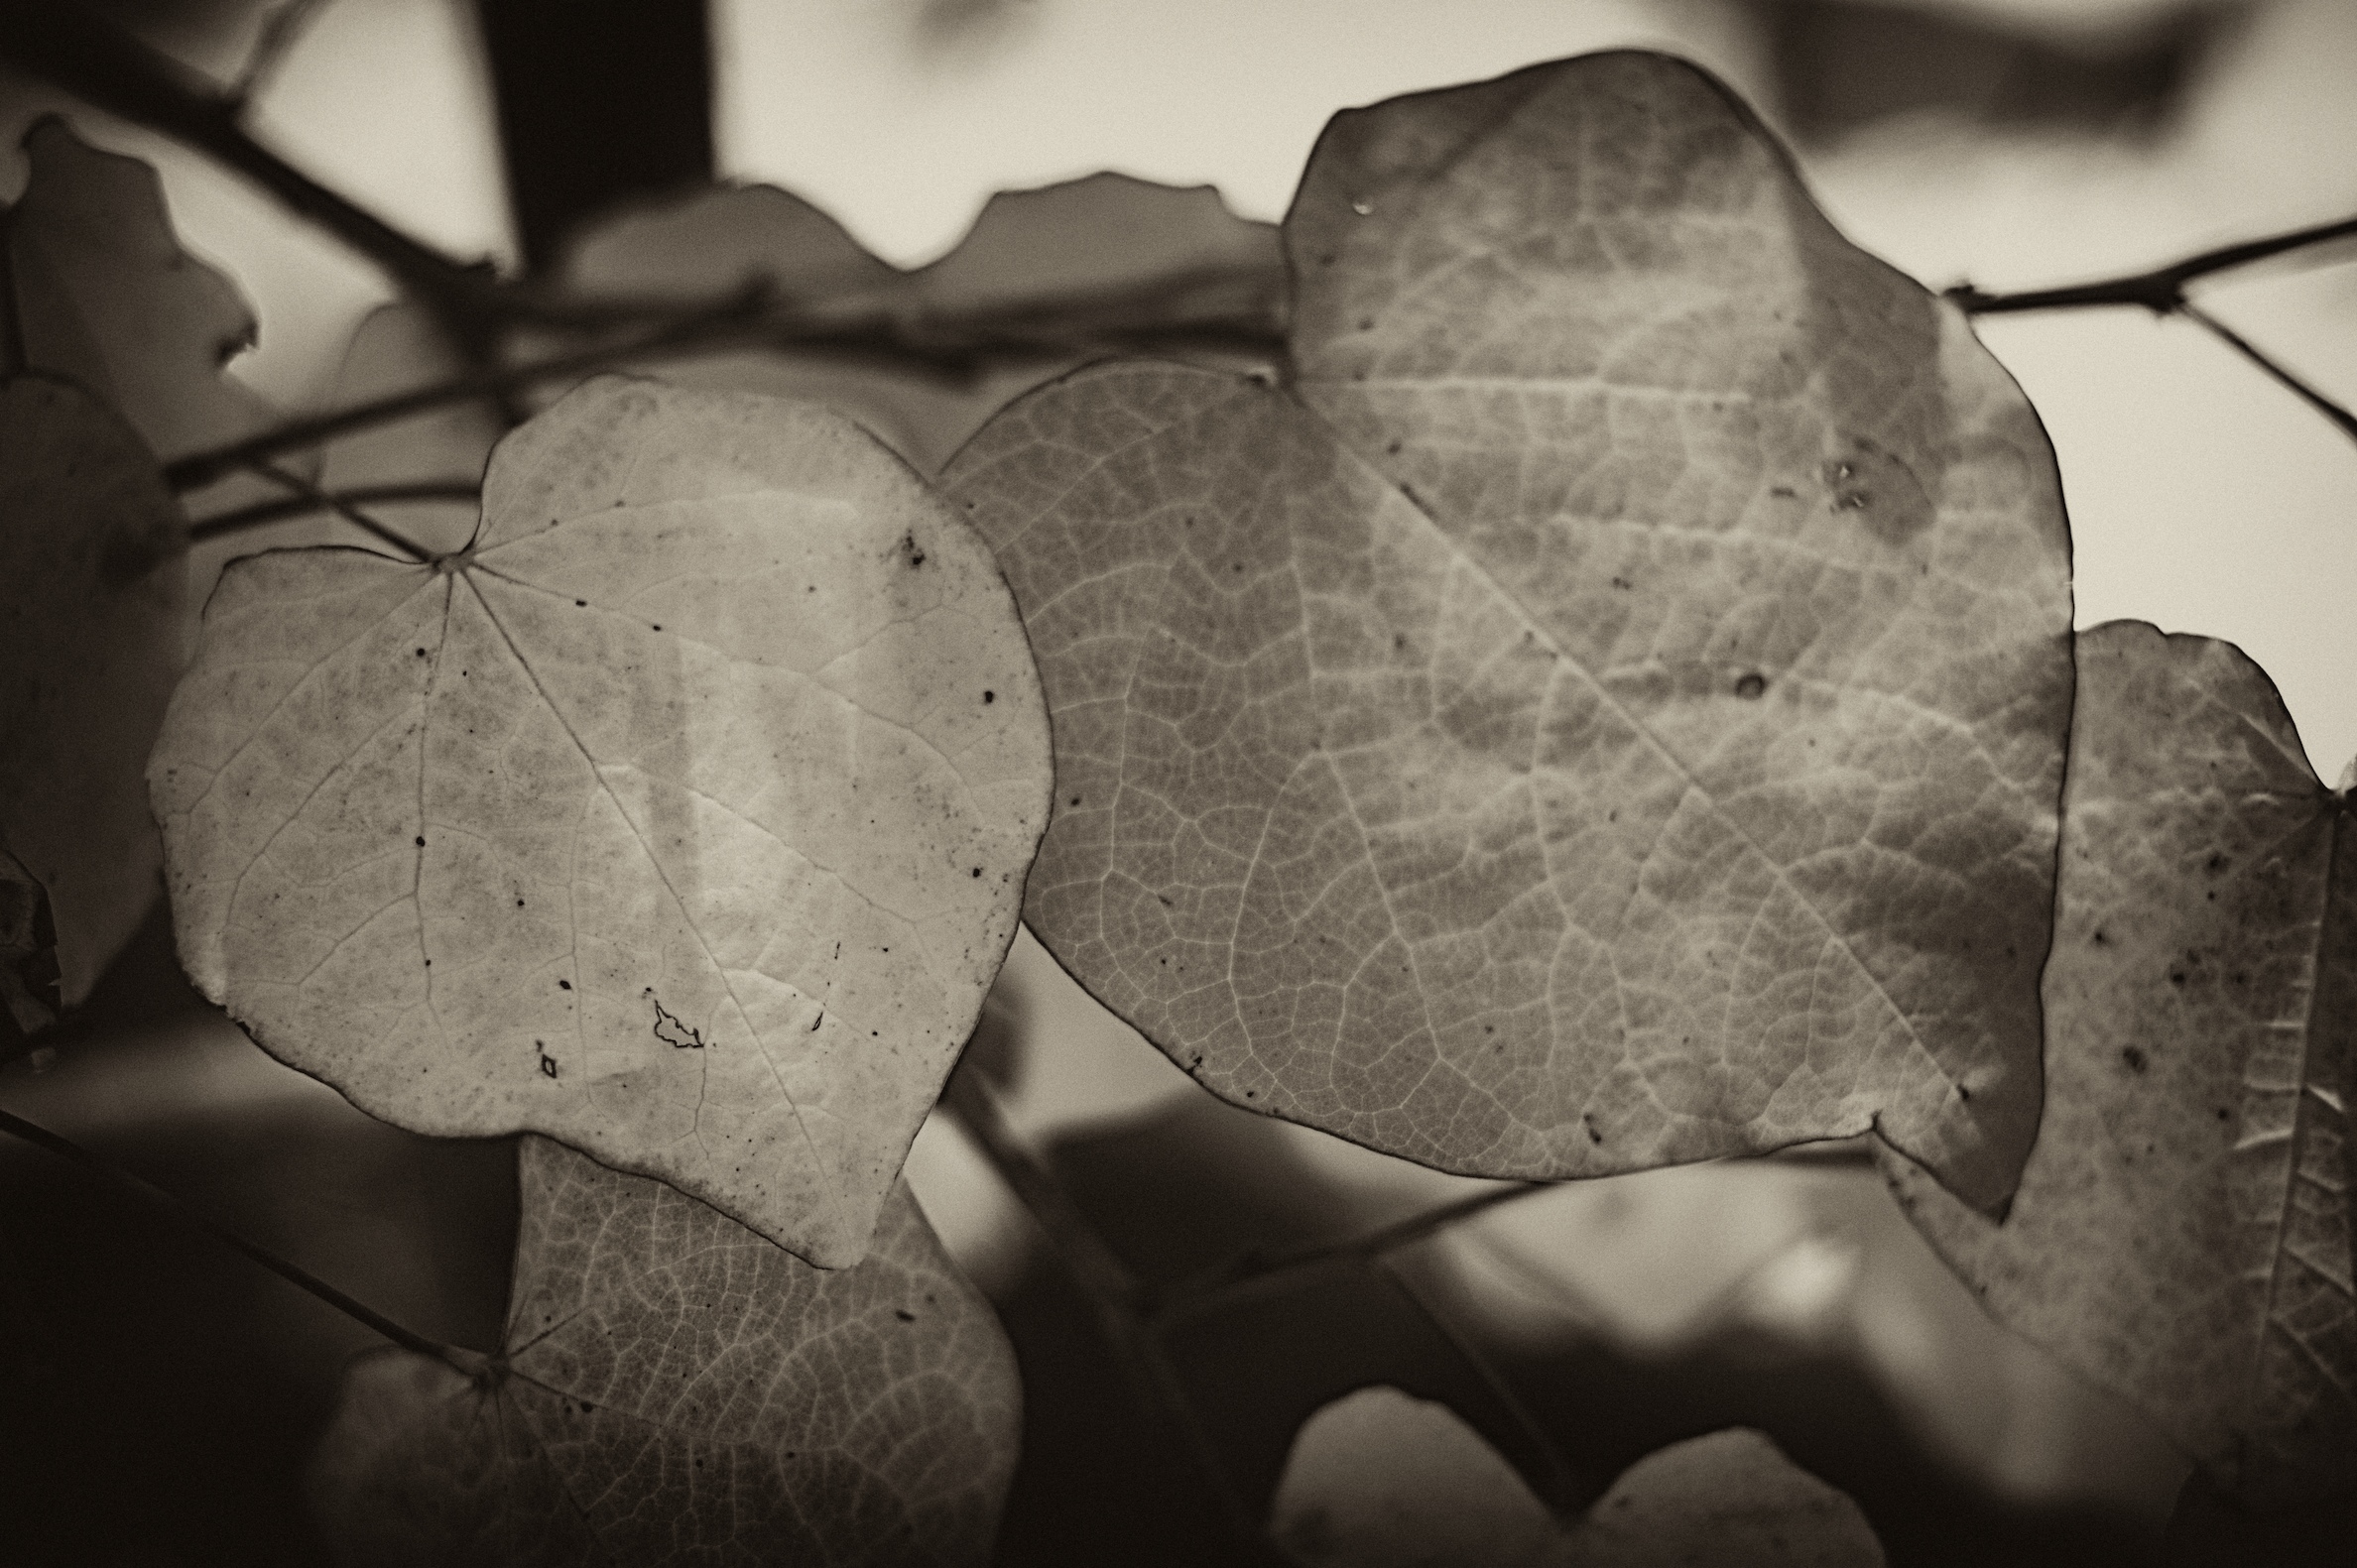
hand, light, black and white, white, photography, leaf, color, shadow, darkness, black, monochrome, close up, leaves, photograph, organ, shape, emotion, macro photography, monochrome photography